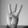
ASL letter: W